Married in Haste

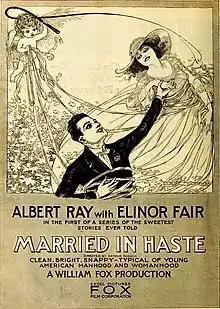
Film poster

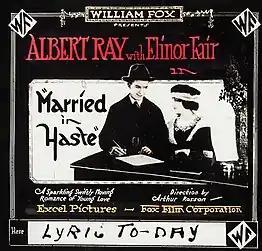
Married in Haste (1919) lantern slide

Married in Haste is a 1919 American silent comedy film directed by Arthur Rosson and starring Albert Ray, Elinor Fair and Robert Klein.